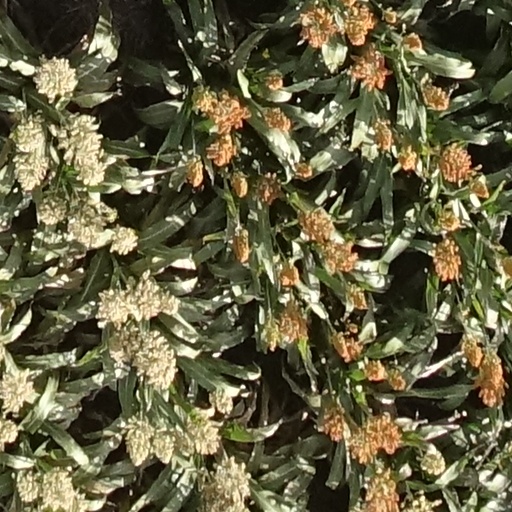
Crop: sorghum